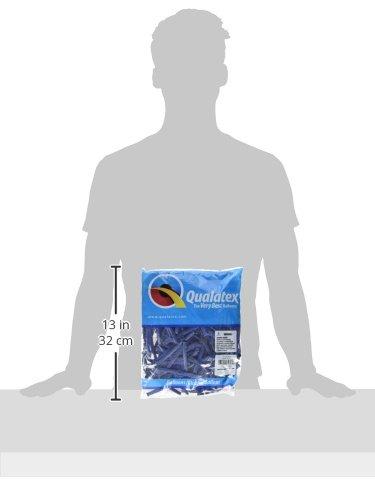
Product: Anagram International 79697 DARK BLUE, 260Q,
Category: Toys & Games | Party Supplies | Balloons
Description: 100 Animal Balloons Per Package.
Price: $9.57